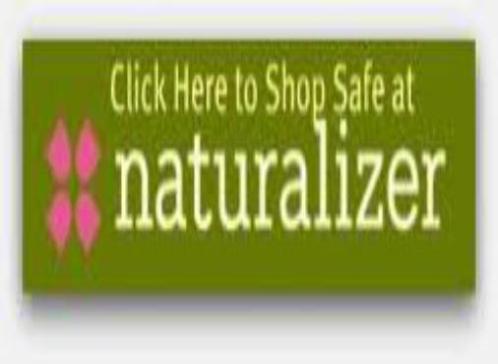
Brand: naturalizer-1
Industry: Clothes